Darling House, Millers Point

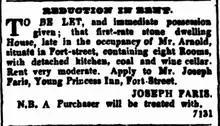
To Let advertisement for Darling House, "The Sydney Morning Herald", 12 October 1842

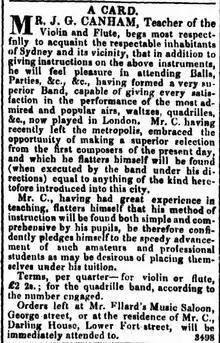
Advertisement from Mr Canham, resident of Darling House, offering violin and flute lessons, Sydney Morning Herald, 9 March 1844

Mr John B Edmonds, celebrated bibliophile and bookseller also resided at Darling House around 1844. He imported and sold from this residence "one of the most splendid collections of Books of every description of English and foreign literature, together with Fine Arts... ever offered to the Australian public". Doctor Leopold Sachs resided in Darling House from 1861 to 1876. Doctor Sachs was a prominent Sydney surgeon and homeopathic doctor, renowned for giving free medical advice to the poor. Mrs Rosa Strange was the wife of prominent naturalist Frederick Strange, who accompanied Charles Sturt on his 1844 expedition to Central Australia and collected on expeditions with the well known zoologist John Gould . She resided in Darling House through the late 1870s and 1880s and as a school teacher ran a school in the local area. Scottish born painter, illustrator, engraver and lithographer, George Baird Shaw also lived in Darling House around 1857. It was during his residence at Darling House that Shaw published a highly finished engraving on steel of the Lord Bishop of Sydney, Bishop Frederic Barker. Rosaleen Norton, also known as the Witch of Kings Cross, lived in Darling House at the time that it was a boarding house in the early 1900s. She received prominence due to her satanic drawings that were often published in local tabloid newspapers.